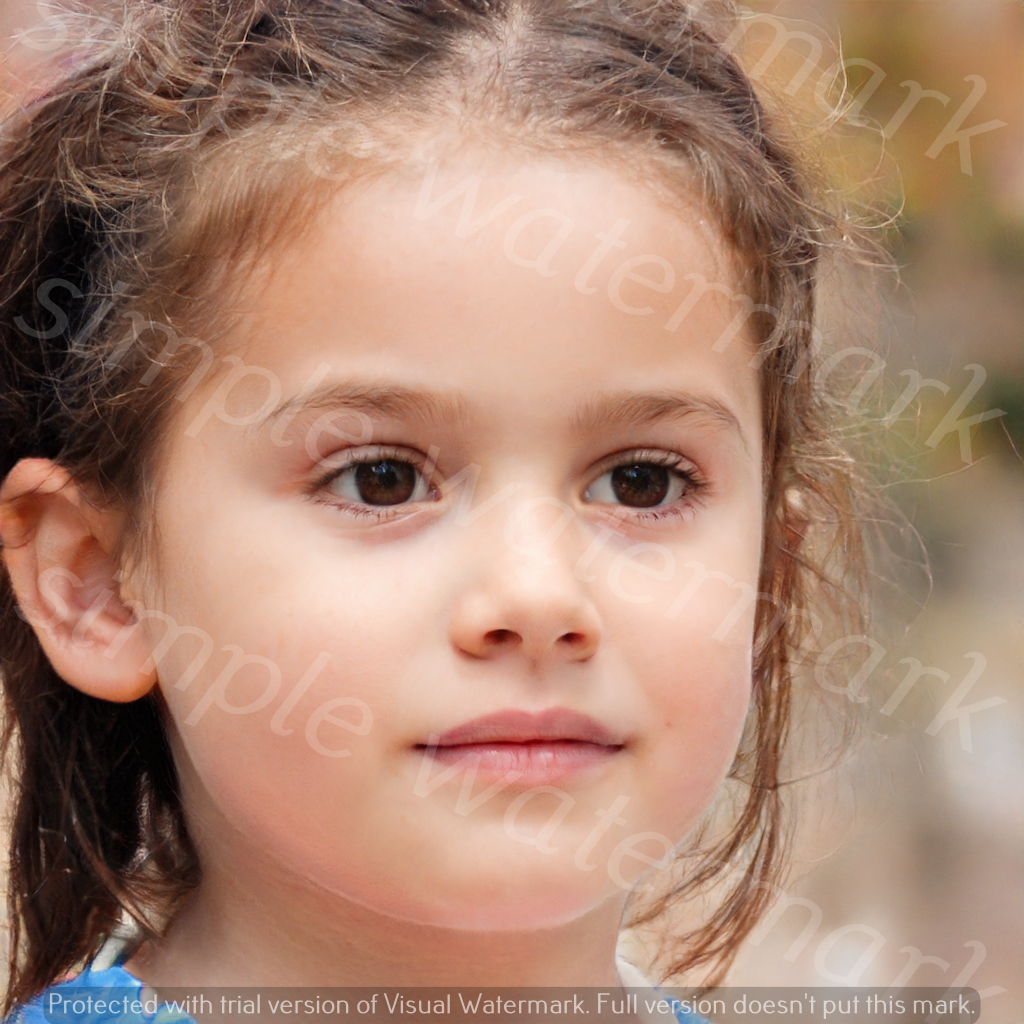
Label: Watermark